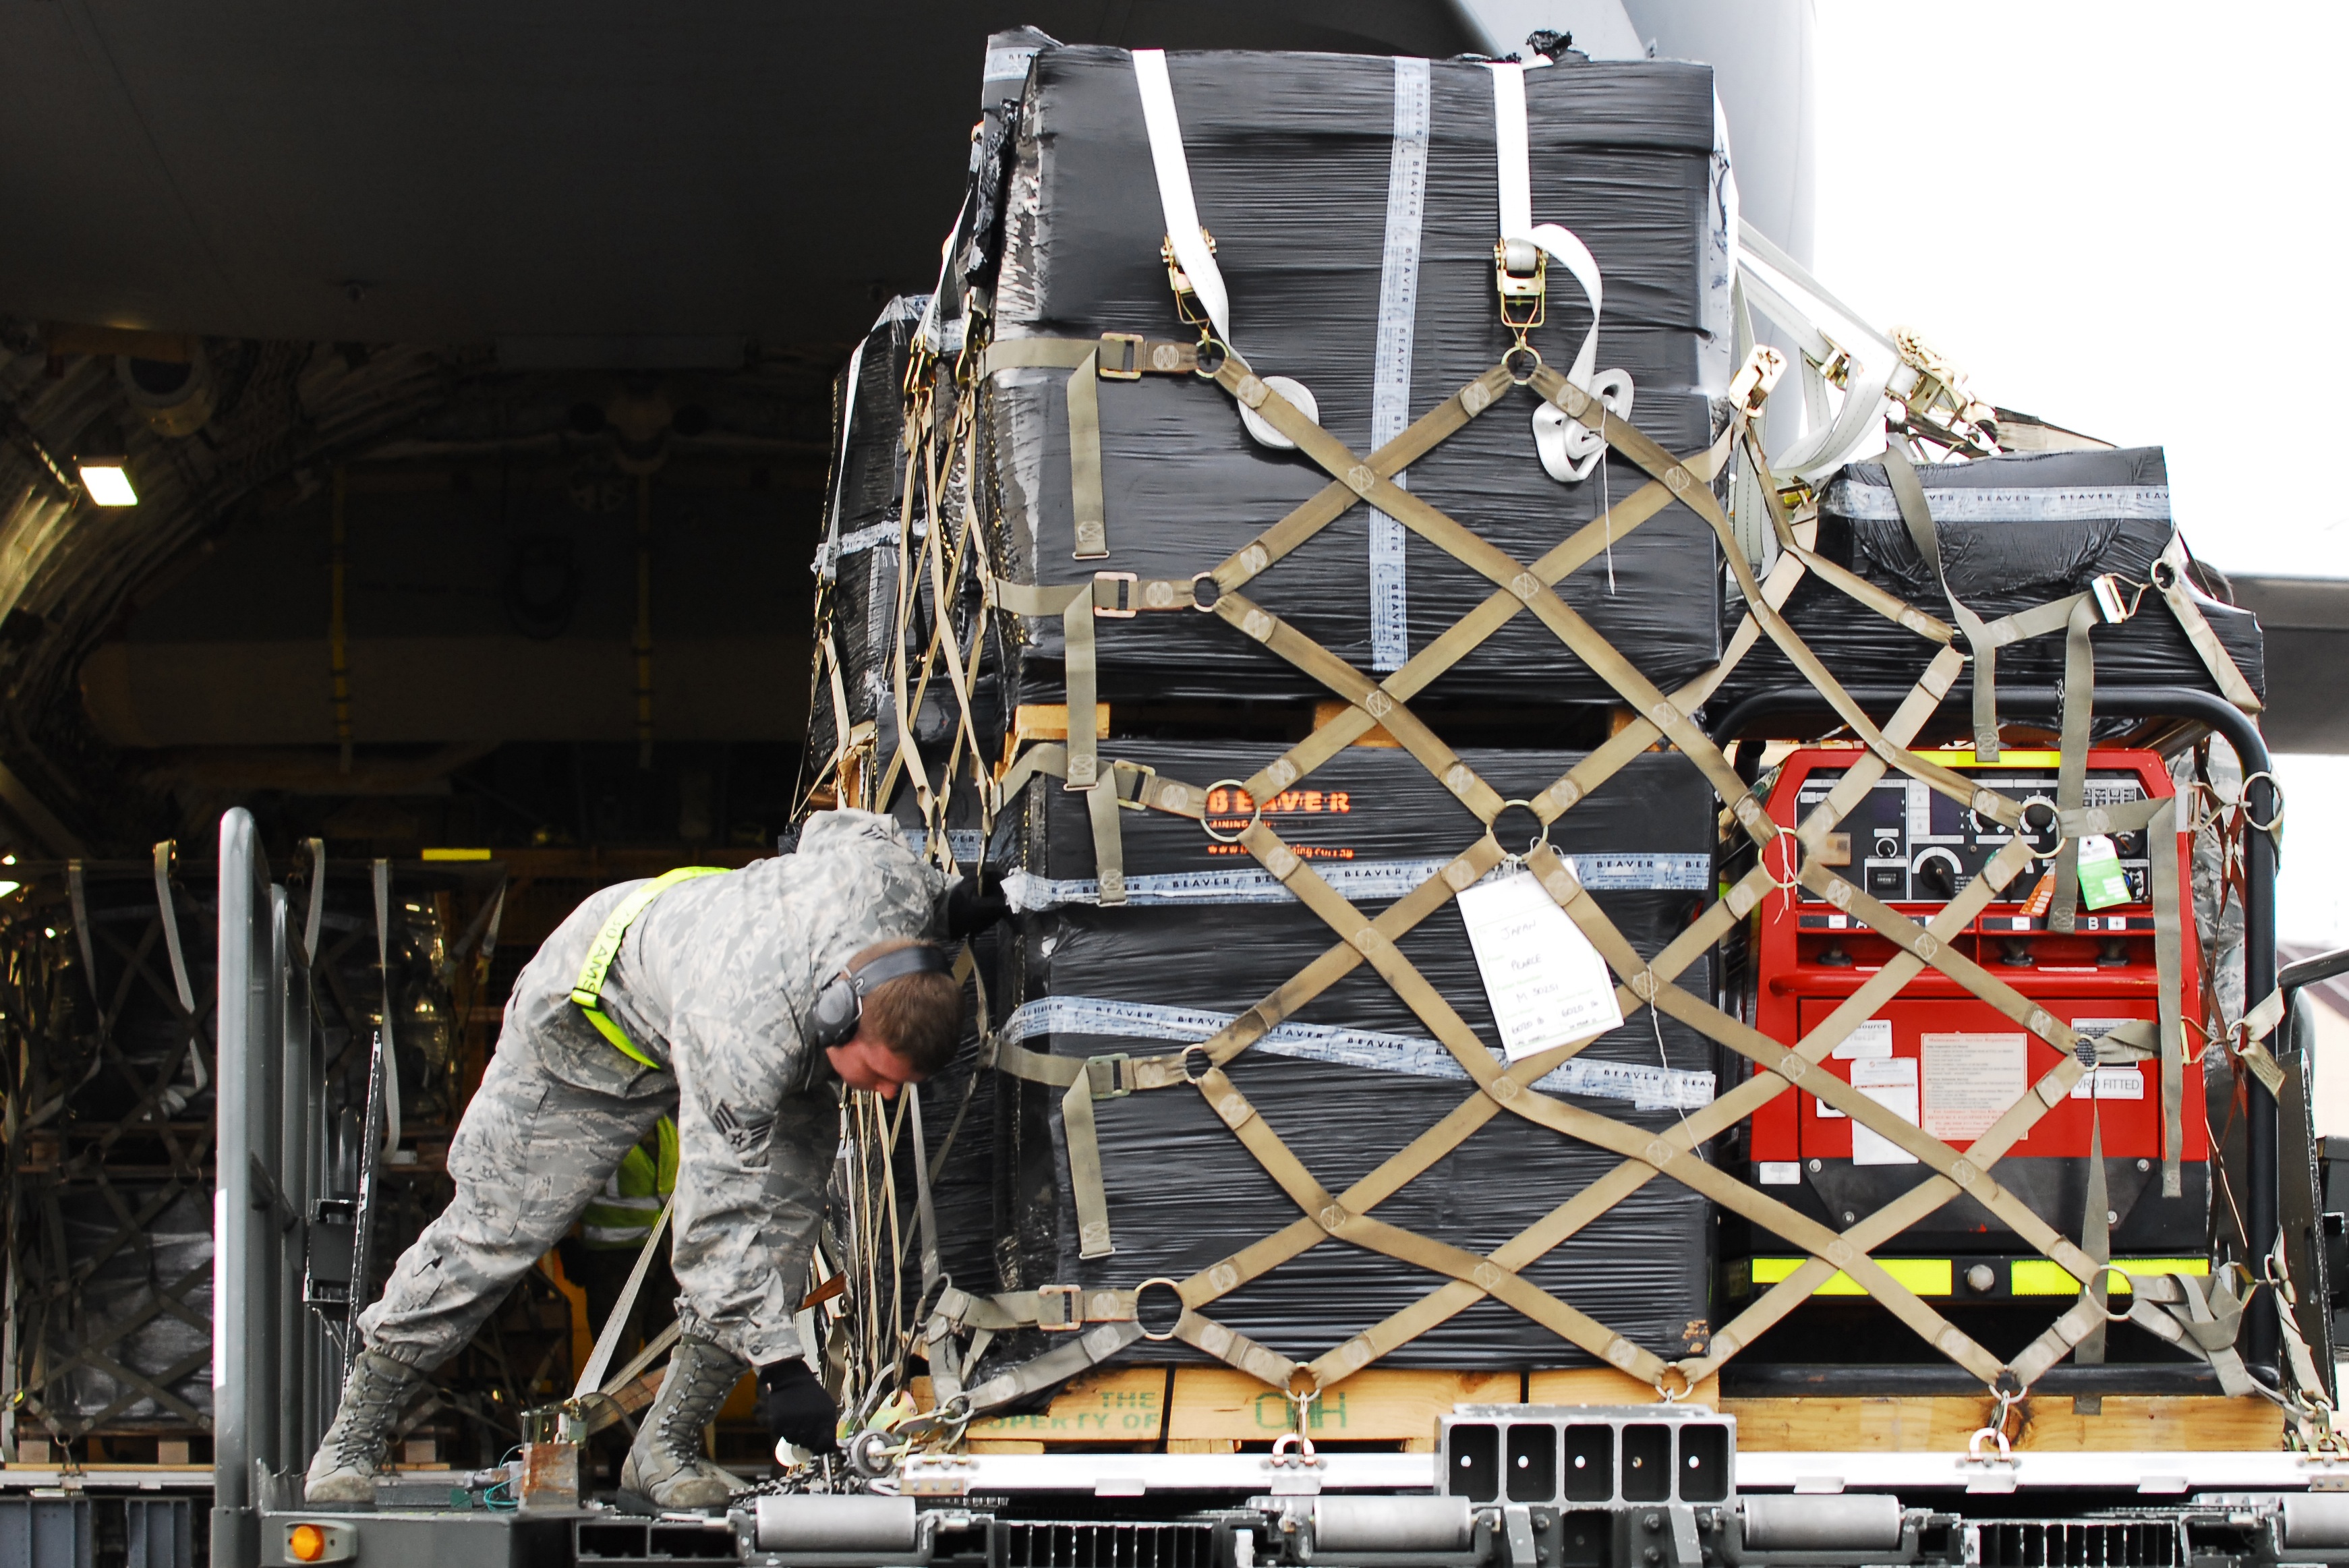
man, male, transport, vehicle, industrial, shipment, worker, cargo, net, pallet, commerce, heavy, labor, loading, import, strapping